ISO/IEC 11801

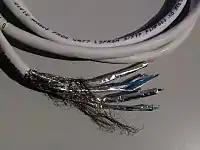
Category 7 S/FTP cable

Class F channel and Category 7 cable are backward compatible with Class D/Category 5e and Class E/Category 6. Class F features even stricter specifications for crosstalk and system noise than Class E. To achieve this, shielding was added for individual wire pairs and the cable as a whole. Unshielded cables rely on the quality of the twists to protect from EMI. This involves a tight twist and carefully controlled design. Cables with individual shielding per pair such as Category 7 rely mostly on the shield and therefore have pairs with longer twists.